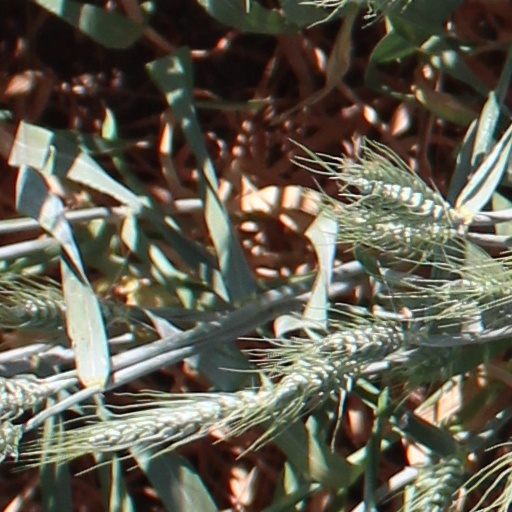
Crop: wheat